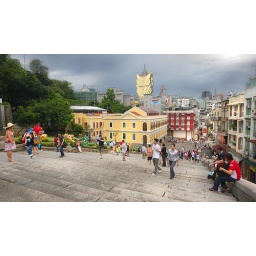
Grand Lisboa is that golden building in the background.